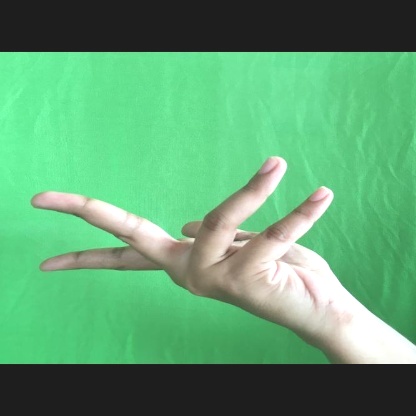
Mudra: Alapadmam